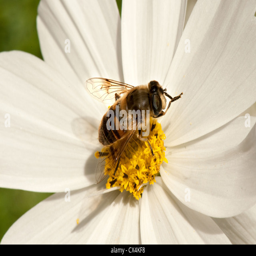
biological genus gathers pollen from flowers